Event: Nepal Earthquake
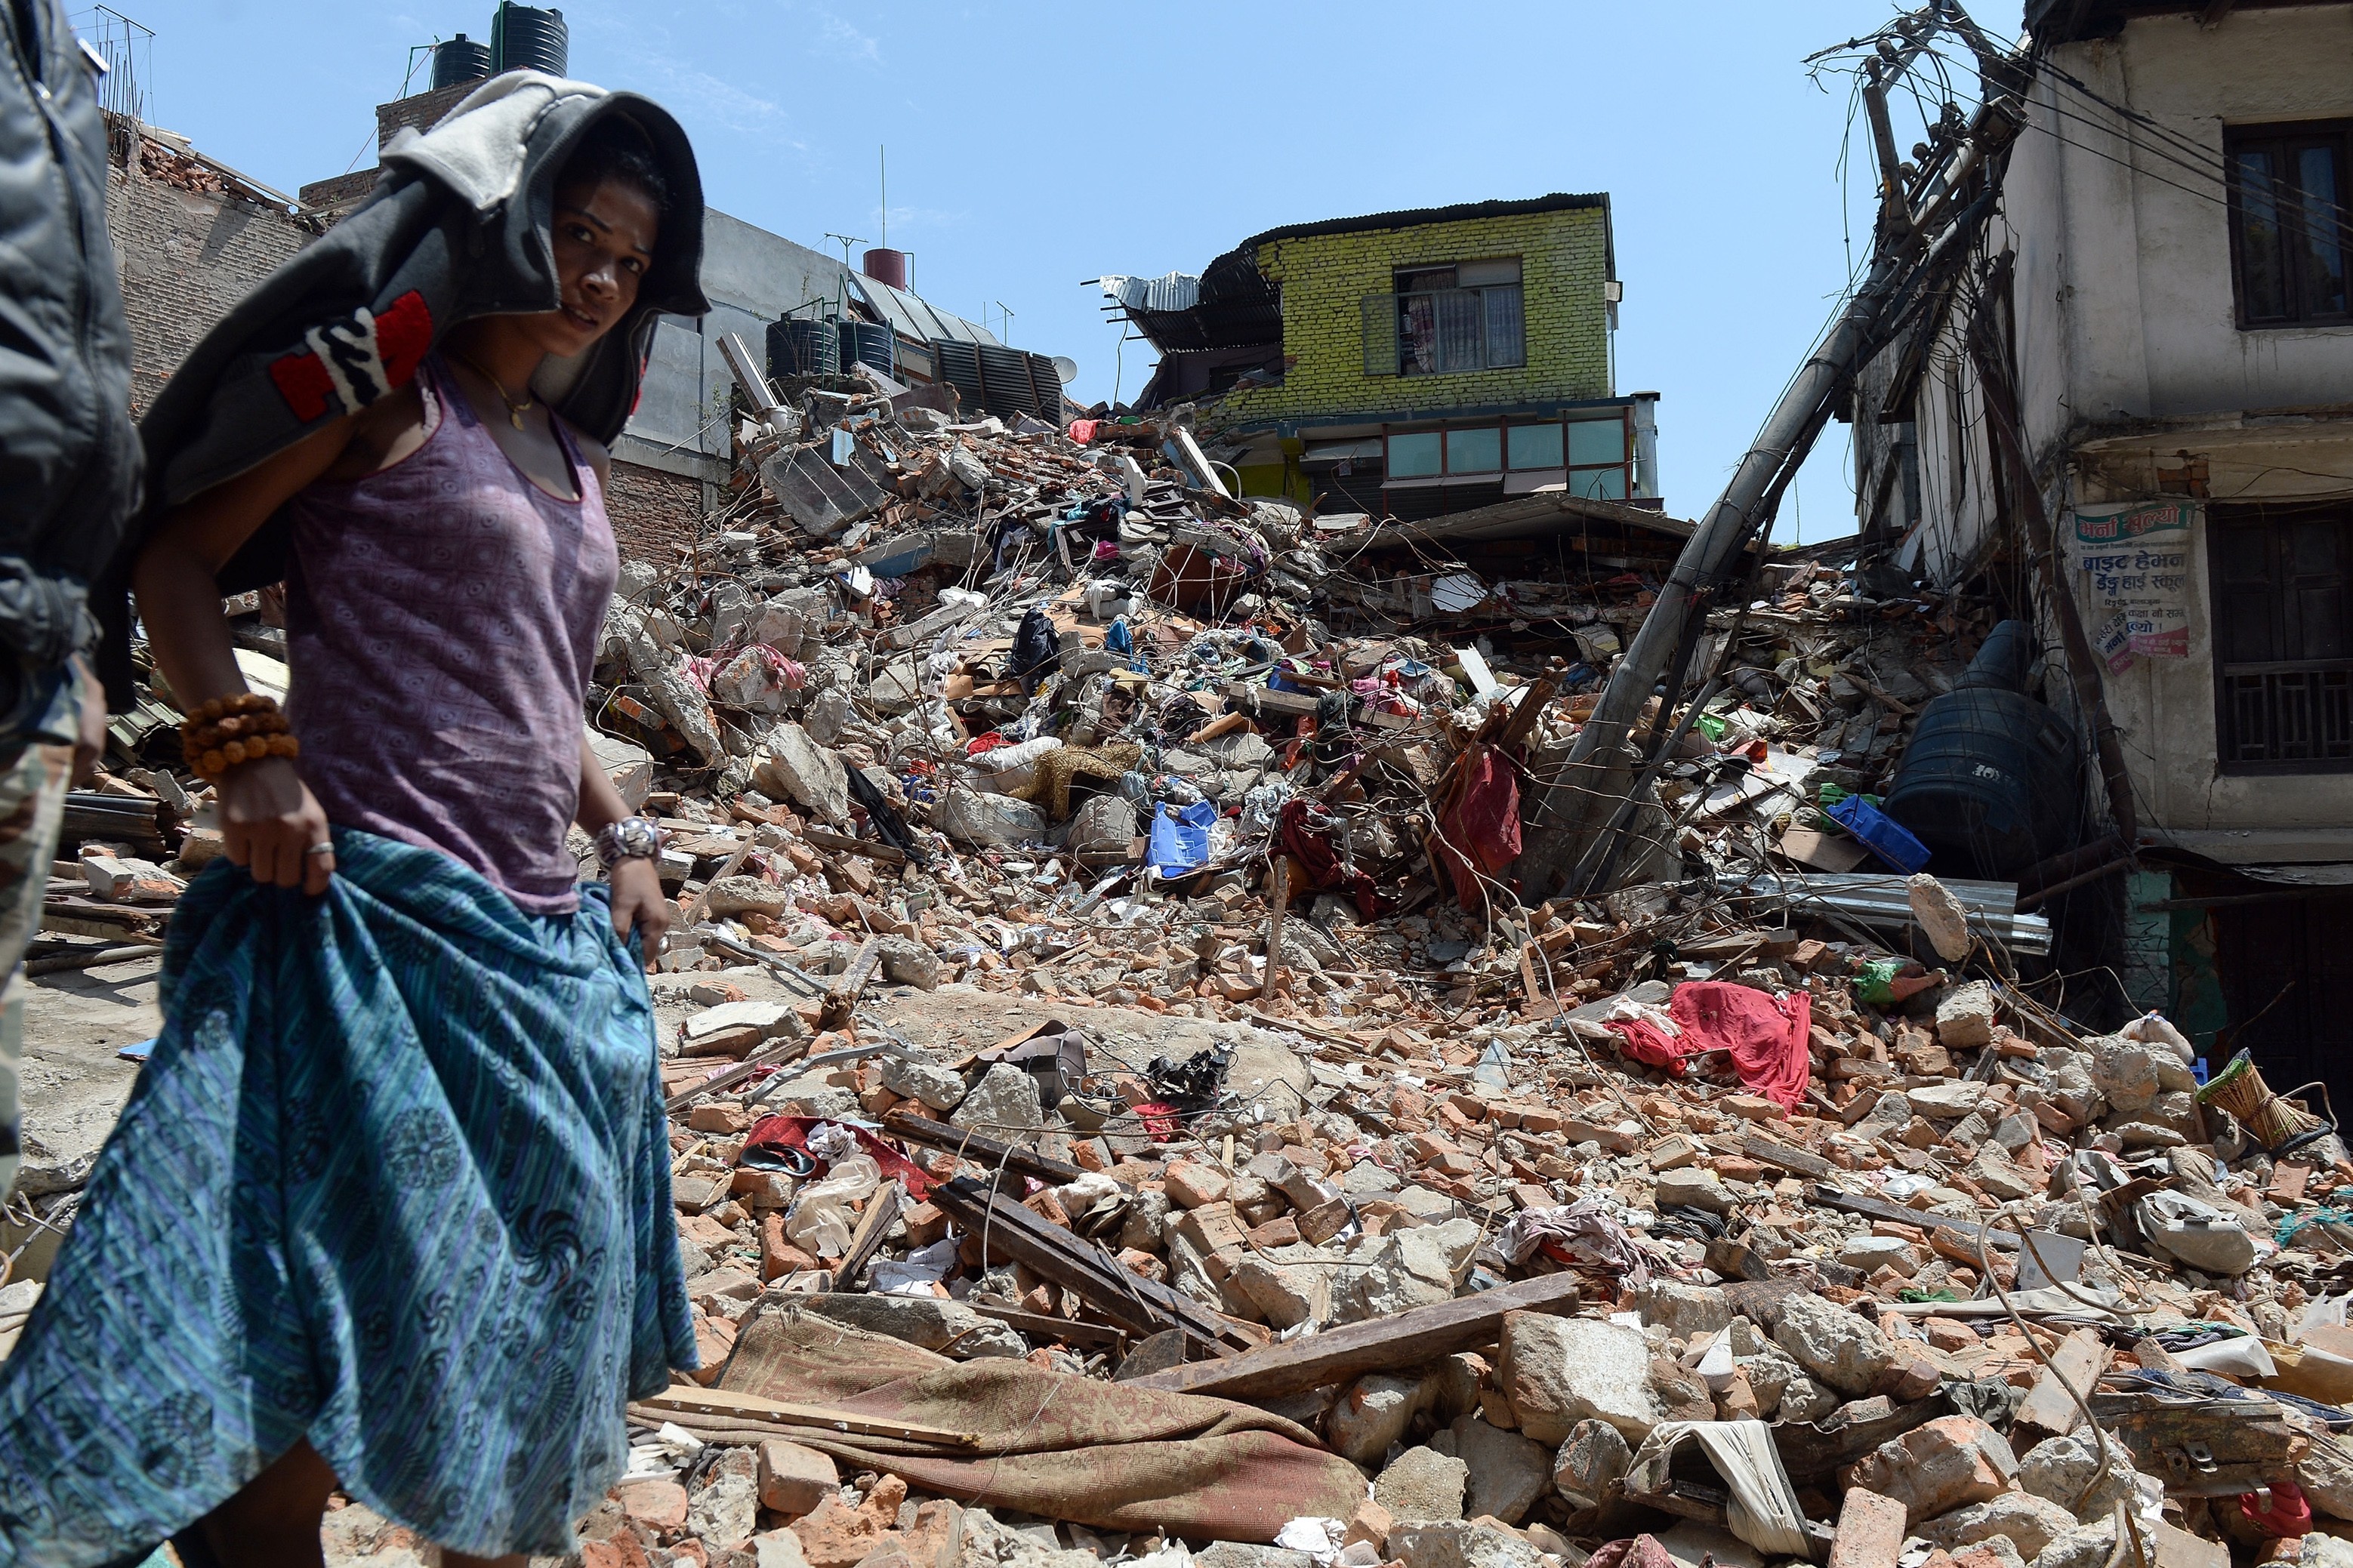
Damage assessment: damage